Hollie Thomson

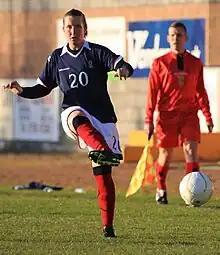
Playing for Scotland in May 2009

Hollie Thomson (born 25 December 1986) is a Scottish former football midfielder Hollie also played professional abroad and in England before she moved to Scotland and played for Scottish Women's Premier League (SWPL) clubs Hamilton Academical, Hibernian, Rangers She has represented the Scotland women's national football team at youth and senior level getting a call up for senior level at the age of 14. Hollie also got scouted by England under both Mo Marley and Hope Powell.